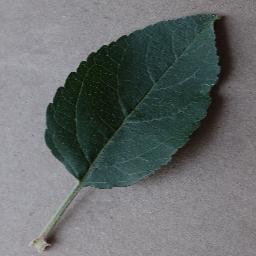
Label: Apple___healthy